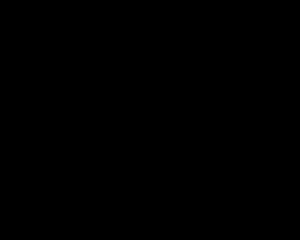
Un compresseur est un appareil de traitement du son destiné à réduire la dynamique du signal. C'est un effet audio analogique ou numérique qui réduit le niveau des parties du signal qui dépassent durablement un seuil déterminé par l'utilisateur.